Regent's Canal

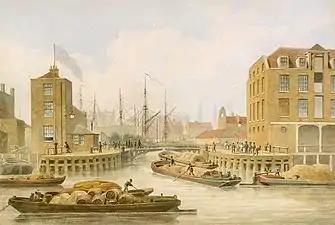
The entrance to the Regent's Canal at Limehouse, 1823

As with many Nash projects, the detailed design was passed to one of his assistants, in this case James Morgan, who was appointed chief engineer of the canal company. Work began on 14 October 1812. The first section from Paddington to Camden Town opened in 1816 and included a long tunnel under Maida Hill east of an area now known as 'Little Venice', and a much shorter tunnel, just long, under Lisson Grove. The Camden to Limehouse section, including the long Islington Tunnel and the Regent's Canal Dock (used to transfer cargo from seafaring vessels to canal barges – today known as Limehouse Basin), opened four years later on 1 August 1820. Various intermediate basins were also constructed (e.g.: Cumberland Basin to the east of Regent's Park, Battlebridge Basin, close to Kings Cross, and City Road Basin). Many other basins such as Wenlock Basin, Kingsland Basin, St. Pancras Stone and Coal Basin, and one in front of the Great Northern Railway's Granary were also built, and some of these survive.